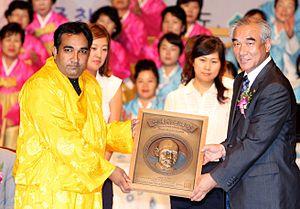
Le prix Manhae est une récompense attribuée tous les ans par la fondation Manhae, laquelle a pour but la dissémination de l'œuvre et de la pensée du moine, réformateur et poète bouddhiste coréen Manhae.